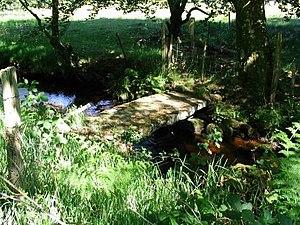
La Langladure est une rivière française de la Creuse, en région Nouvelle-Aquitaine. Elle est également appelée le Masgrangeas, ou ruisseau de Masgrangeas dans sa partie amont.